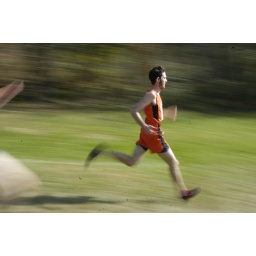
taken during the boys 05 state cross country race in Hershey, Pa